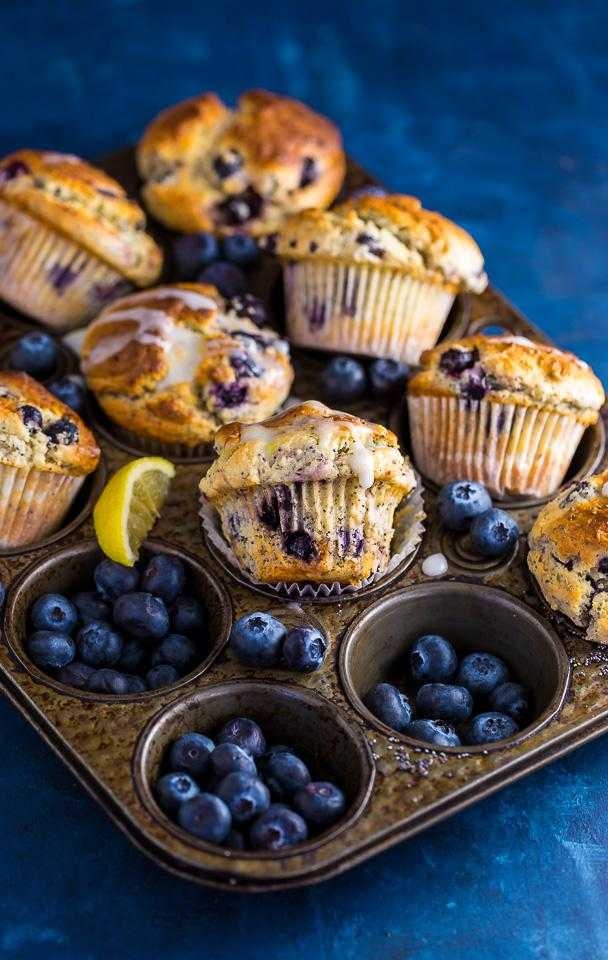
Label: Blueberry